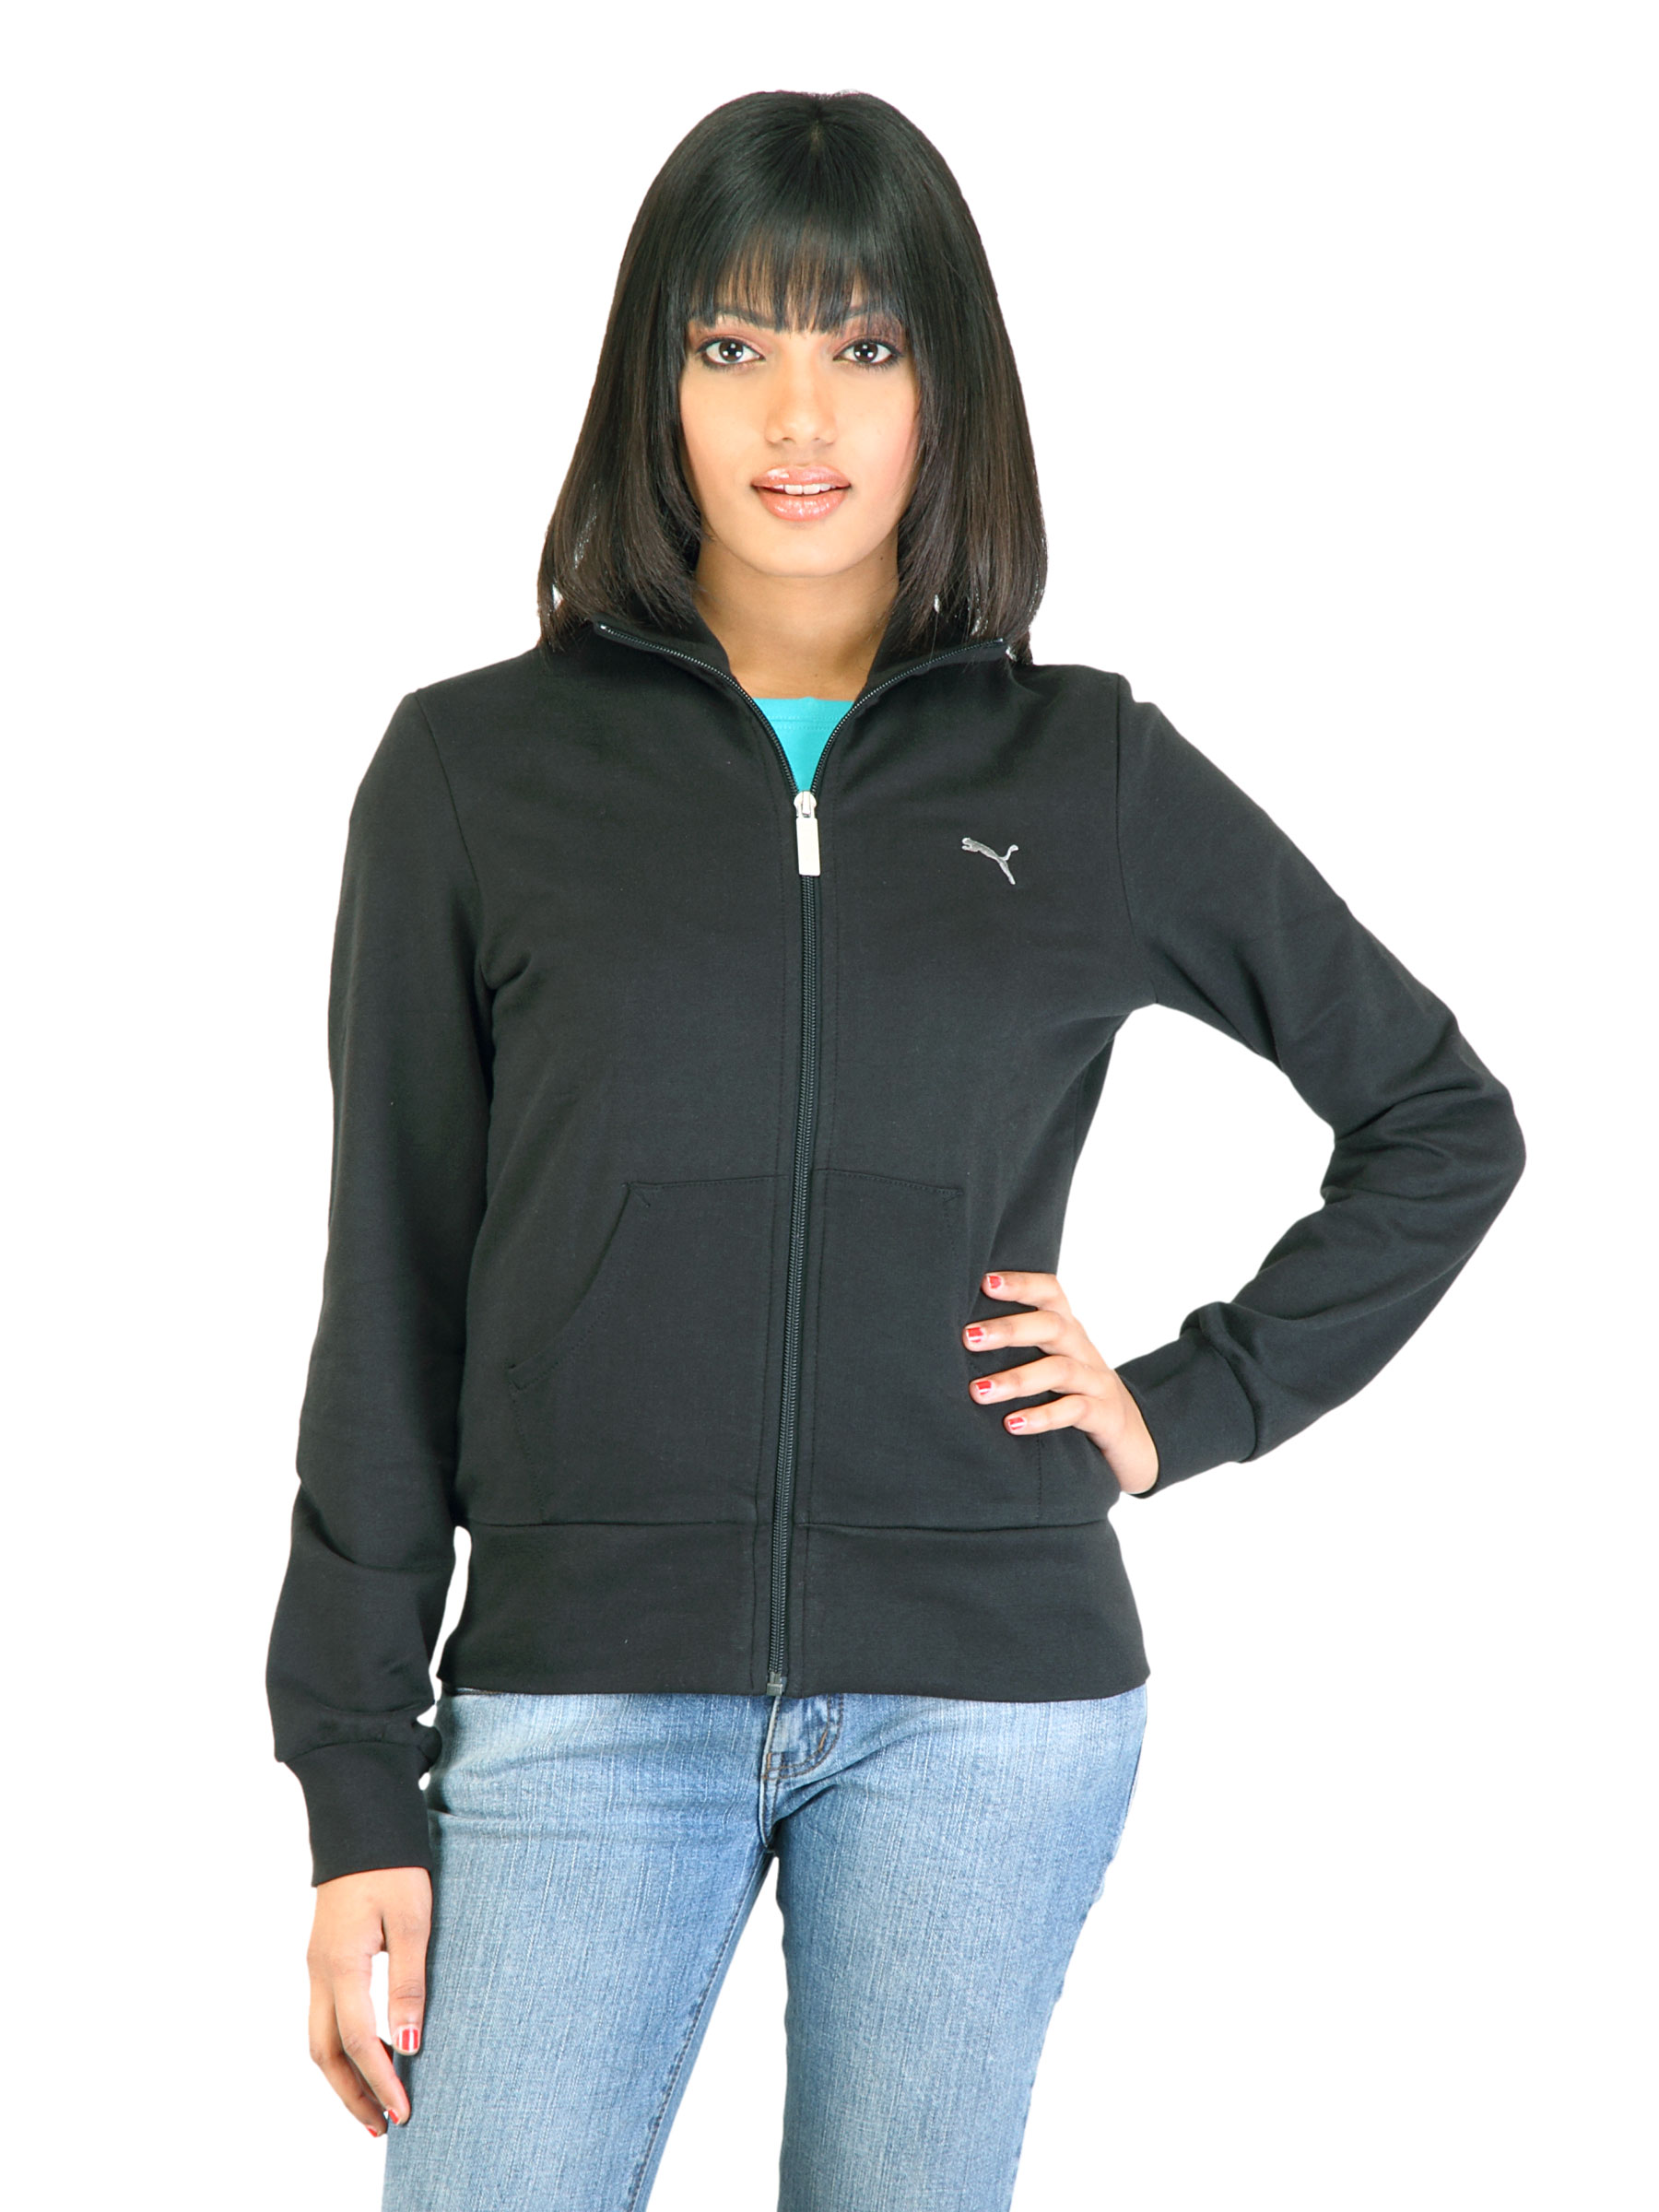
Puma Women Solid Black Sweatshirts
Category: Apparel / Topwear / Sweatshirts
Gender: Women
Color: Black
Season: Fall 2011
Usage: Casual